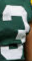
Number: 3